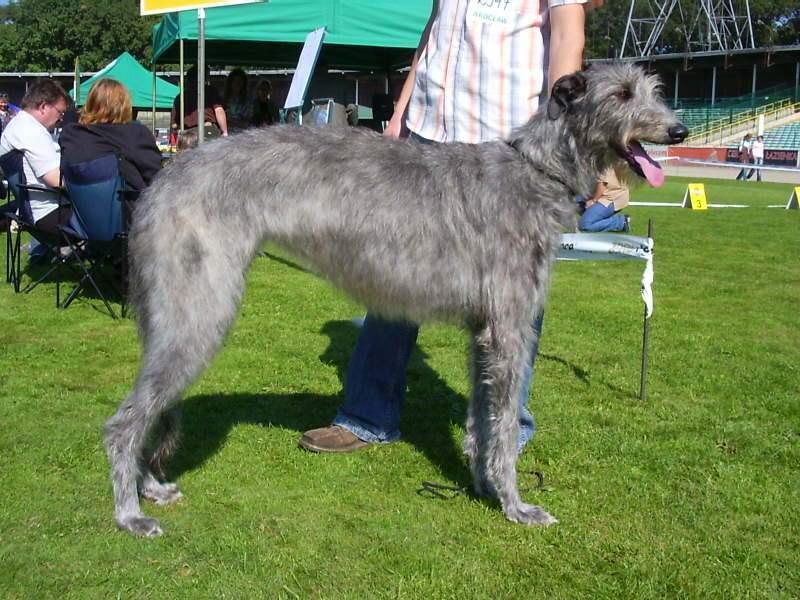
Scottish_deerhound